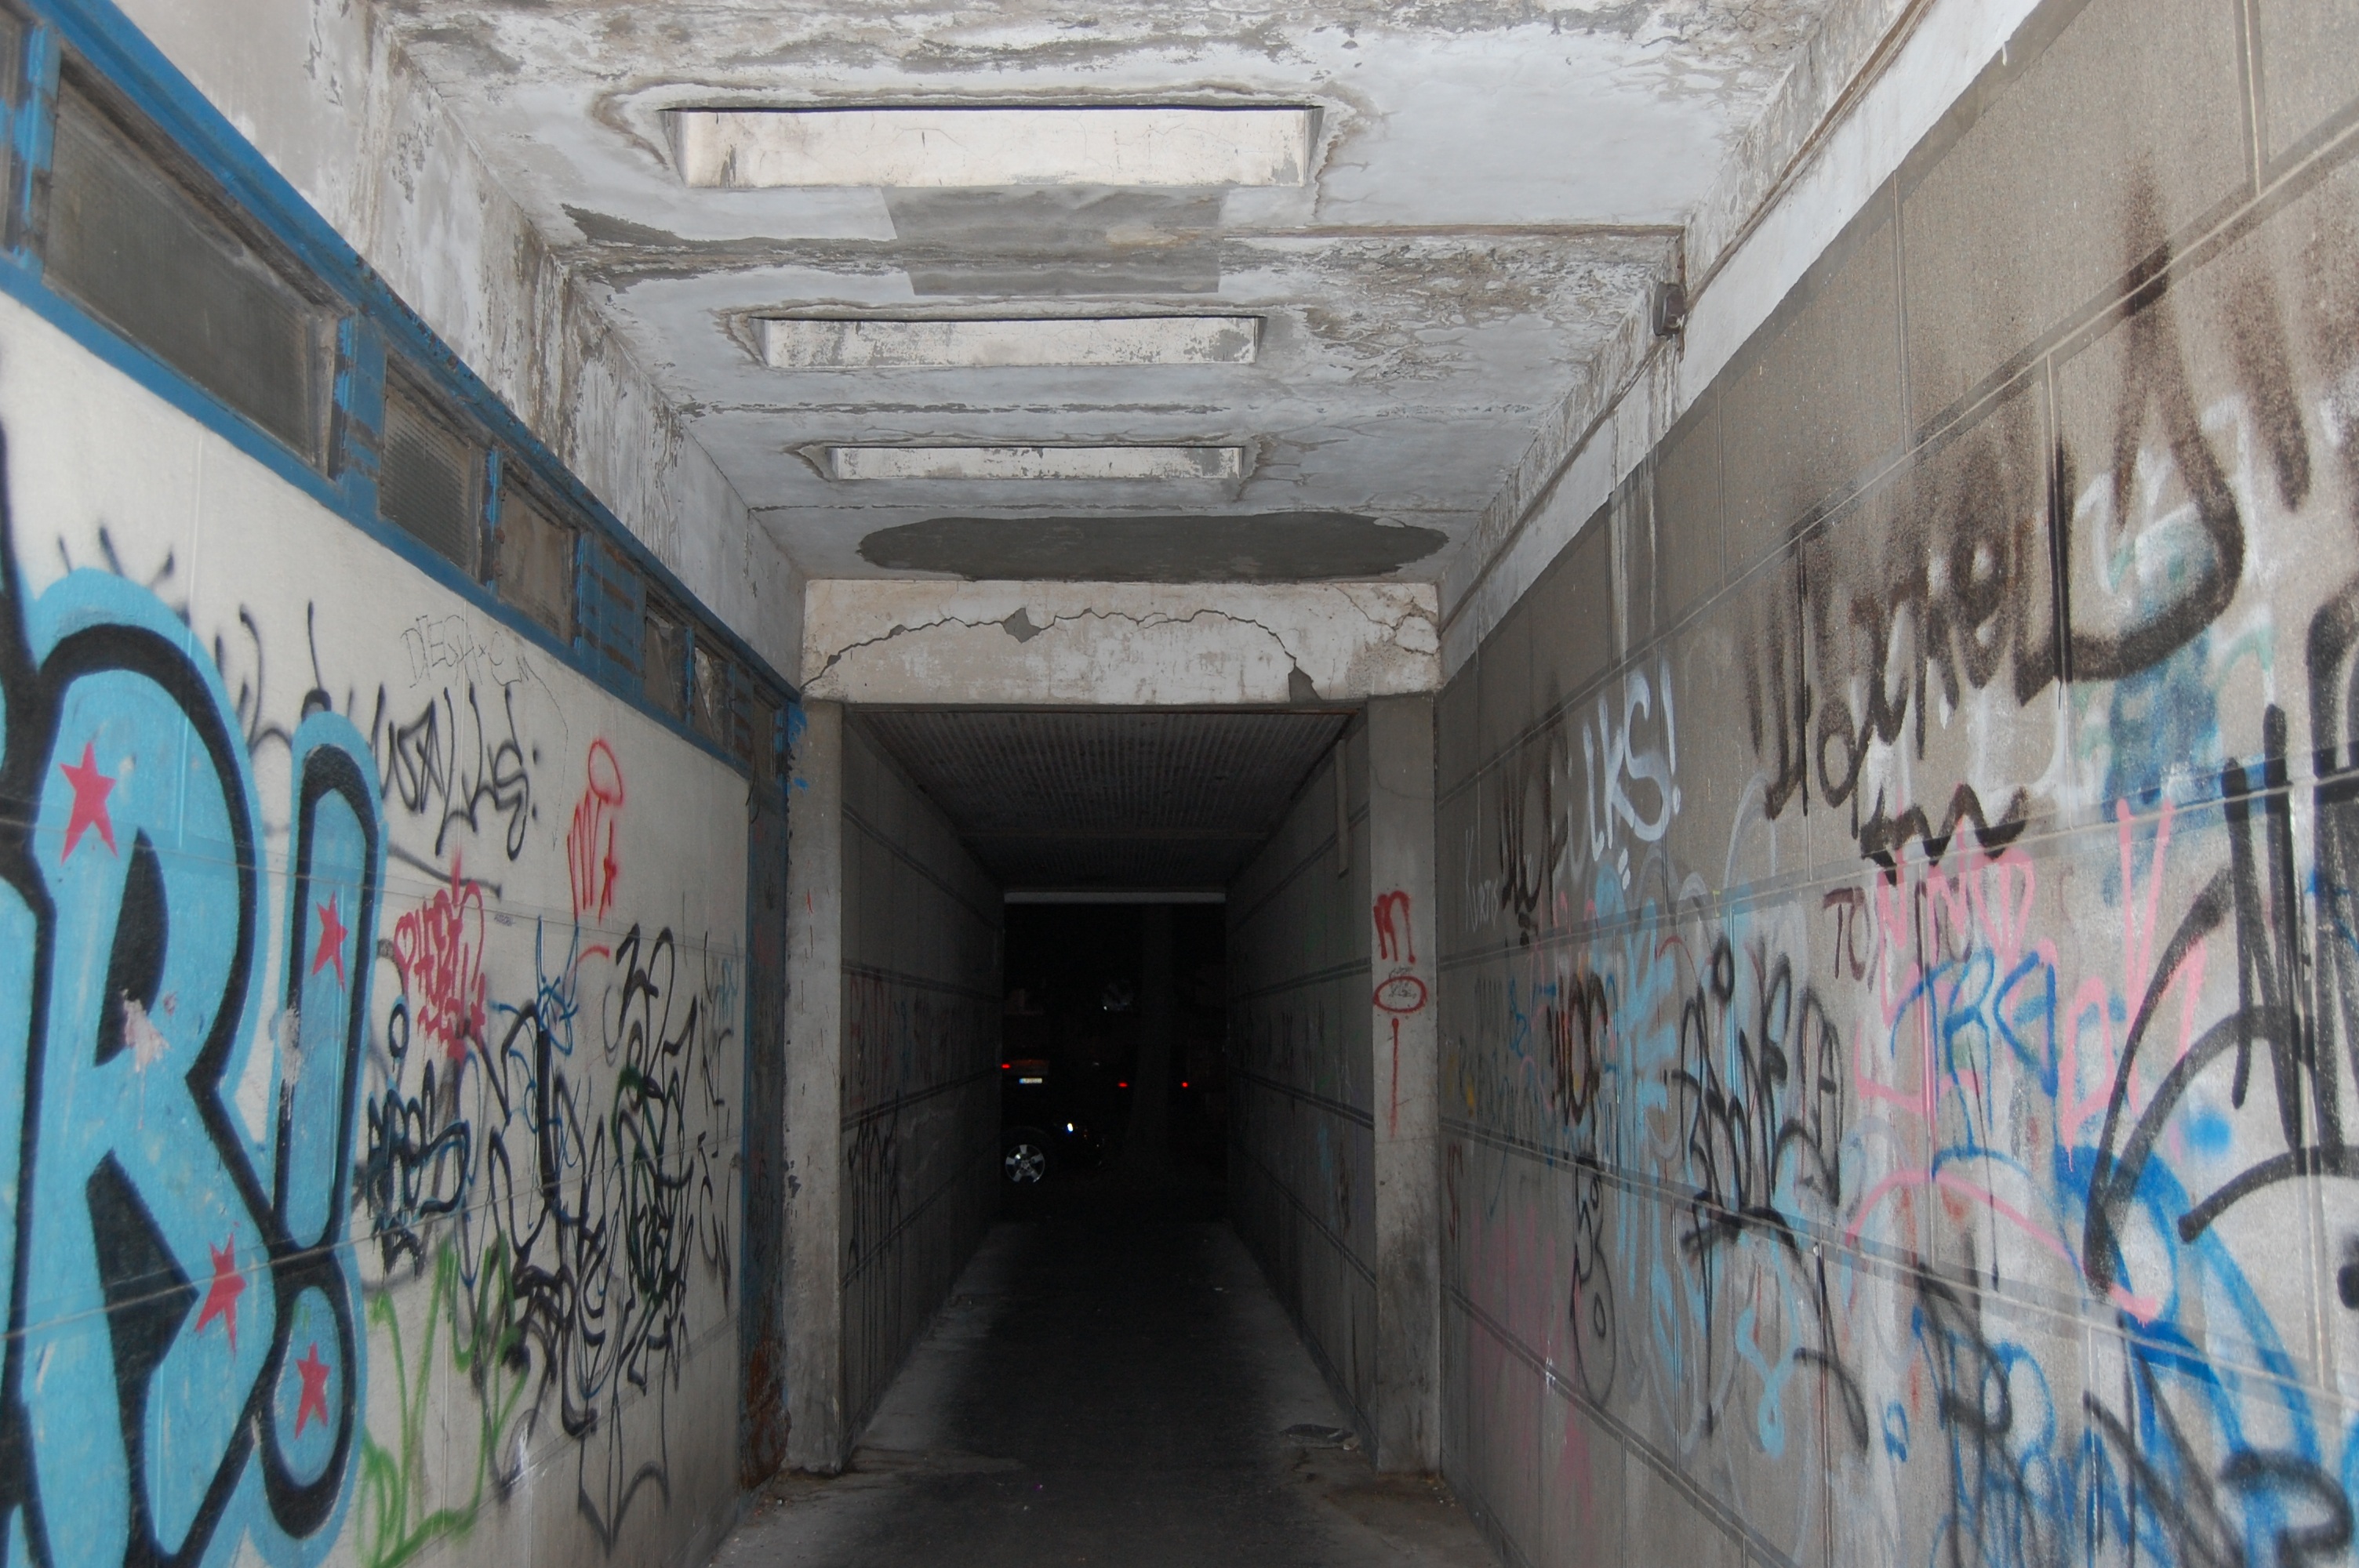
light, street, alley, wall, subway, transport, graffiti, lane, at night, in the evening, art, lights, infrastructure, mural, debrecen hungary, night lights, urban area, night picture